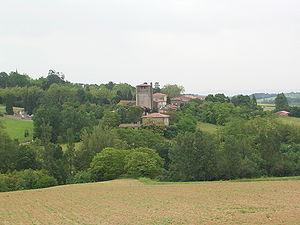
Village de Belcastel, Tarn, France
Belcastel est une commune française située dans le département du Tarn, en région Occitanie.